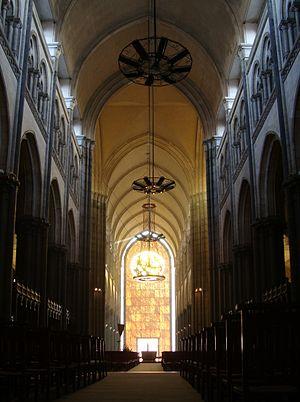
La nef de la cathédrale Notre-Dame-de-la-Treille de Lille (Nord).
Les destructions des guerres, particulièrement celles des sièges de 1792 et de 1914 mais aussi l’indifférence des habitants, la priorité donnée au développement industriel et les nécessités immédiates du logement ouvrier ont par le passé causé d'importants dégâts au patrimoine de Lille.